Battle of Praga

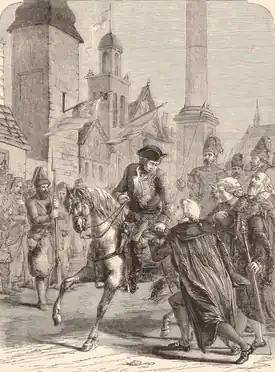
Suvorov entering Warsaw in 1794, 19th century depiction

General Wawrzecki tried to stop the fleeing Polish regiments, but all was for nothing. Accompanied by an officer and two natives, he rode through Praga. It was as if a tetanus had come over him, so that an officer and two soldiers took him off his horse, brought him to his senses, and carried him across the bridge on foot for greater safety. It was dawning; the day was quiet and clear, the sun was shining and illuminating the bloodshed that was taking place in the suburb; the Russian jaegers were entering the bridge, and the Polish commander-in-chief was horrified,—what a terrible and near danger threatened the capital! Near the bridge stood cannon, but the artillerymen hid in the houses, so Wawrzecki himself pulled out one, brought him to the cannon and forced him to shoot. At last, the Polish guard came out, and the inhabitants joined it and began to break the bridge. The Russians on the other side broke part of the bridge, "burned and thus interrupted the enemy's withdrawal"—the immediate transition to the left bank was not part of Suvorov's calculations. The fire shifted from the bridge to the suburb houses and Praga went up in flames.